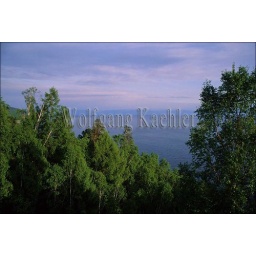
Russia, siberia, lake baikal, near listwjanka, taiga forest with lake baikal in background